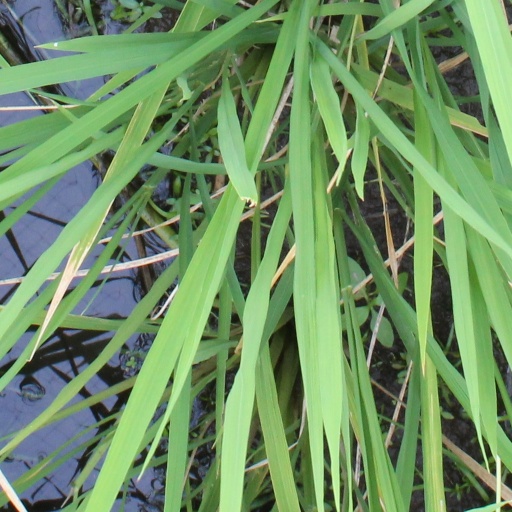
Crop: rice